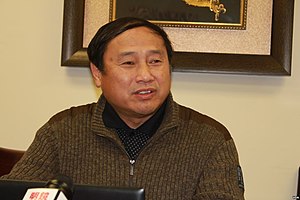
Wang Juntao
Wang Juntao er en kinesisk dissident og demokrati-aktivist, der er anklaget af den kinesiske regering for at være en del af de "sorte hænder" der stod bag Demonstrationerne på Den Himmelske Freds Plads. Han blev først nævnt på den kinesiske regeringens "seks vigtige kriminelle" -liste og blev dømt til tretten års fængsel i 1991 for sit påståede arbejde med "sammensværgelse for at undergrave regeringen og for kontrarevolutionær propaganda og agitation". Wang blev løsladt fra fængslet af medicinske grunde i 1994 og har siden boet i eksil i USA.